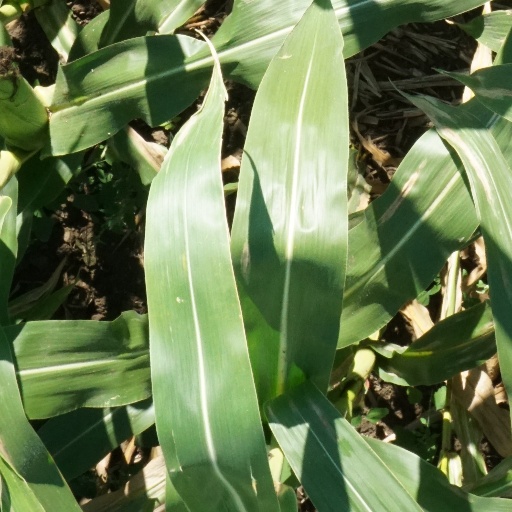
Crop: maize; corn